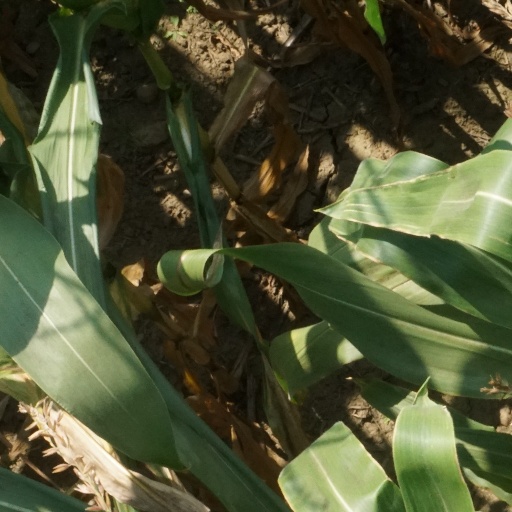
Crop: maize; corn